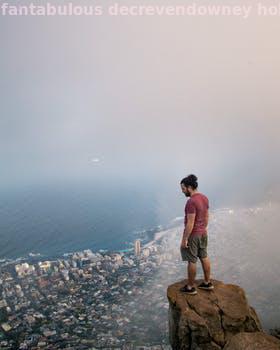
Label: Watermark